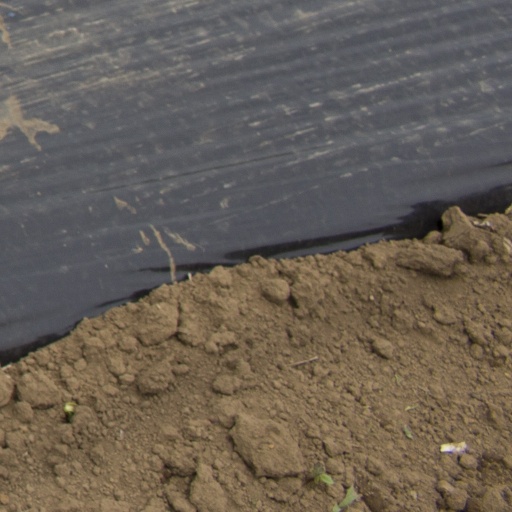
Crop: Jerusalem artichoke